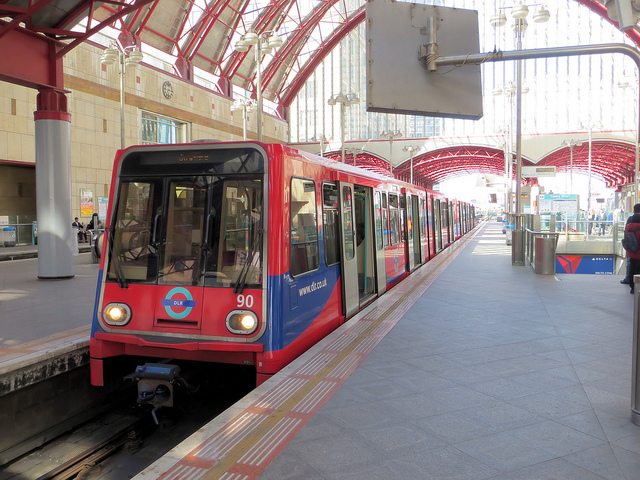
A train pulls into a train station and platform.

There is a small train pulling into the station

A red and blue train at a train station loading area.

an image of a train going across the train tracks

a train on a train track at a train station